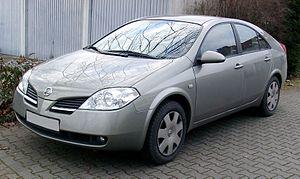
La Nissan Primera P12 est une automobile produite par Nissan de 2002 à 2007. Il s'agit de la troisième et dernière génération de Nissan Primera.